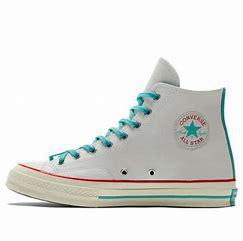
Brand: Converse
Model: Chuck Taylor All Star 1970S